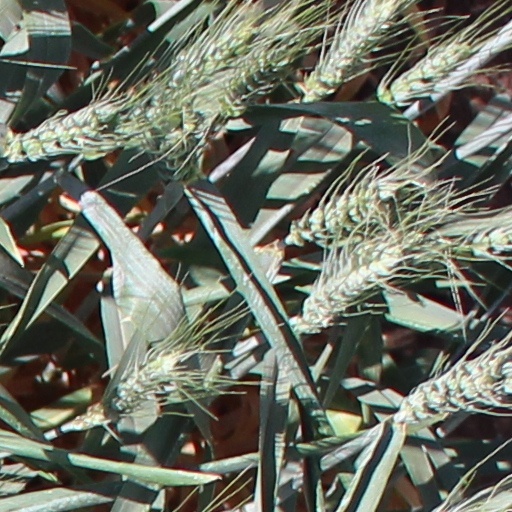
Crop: wheat